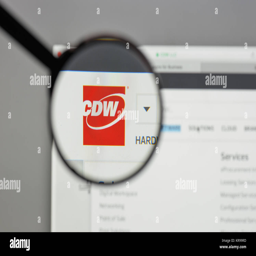
logo on the website homepage